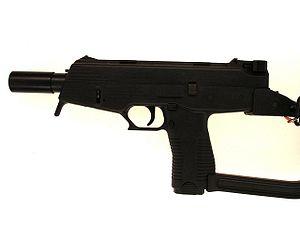
Le Steyr SPP est la version semi-automatique du pistolet mitrailleur TMP dépourvu de sa seconde poignée verticale. Employé par certains groupes d'interventions et les services de sécurité privés qui l'apprécient pour sa bonne puissance de feu, sa précision et son excellente qualité, le Steyr SPP est fort volumineux pour un pistolet puisqu'il mesure pas moins de trente-deux centimètres de long pour un poids non chargé qui se situe dans la fourchette supérieure des pistolets conventionnels. En revanche sa longueur inhabituelle lui permet de disposer d'un canon plus long: 130 millimètres contre 114 millimètres pour un pistolet conventionnel comme le Glock 17 ce qui offre une excellente précision. Le poids élevé de l'arme ainsi que le mécanisme à court recul qui tire à culasse fermée limite le recul lors du tir ce qui permet une très bonne précision en tir rapide.